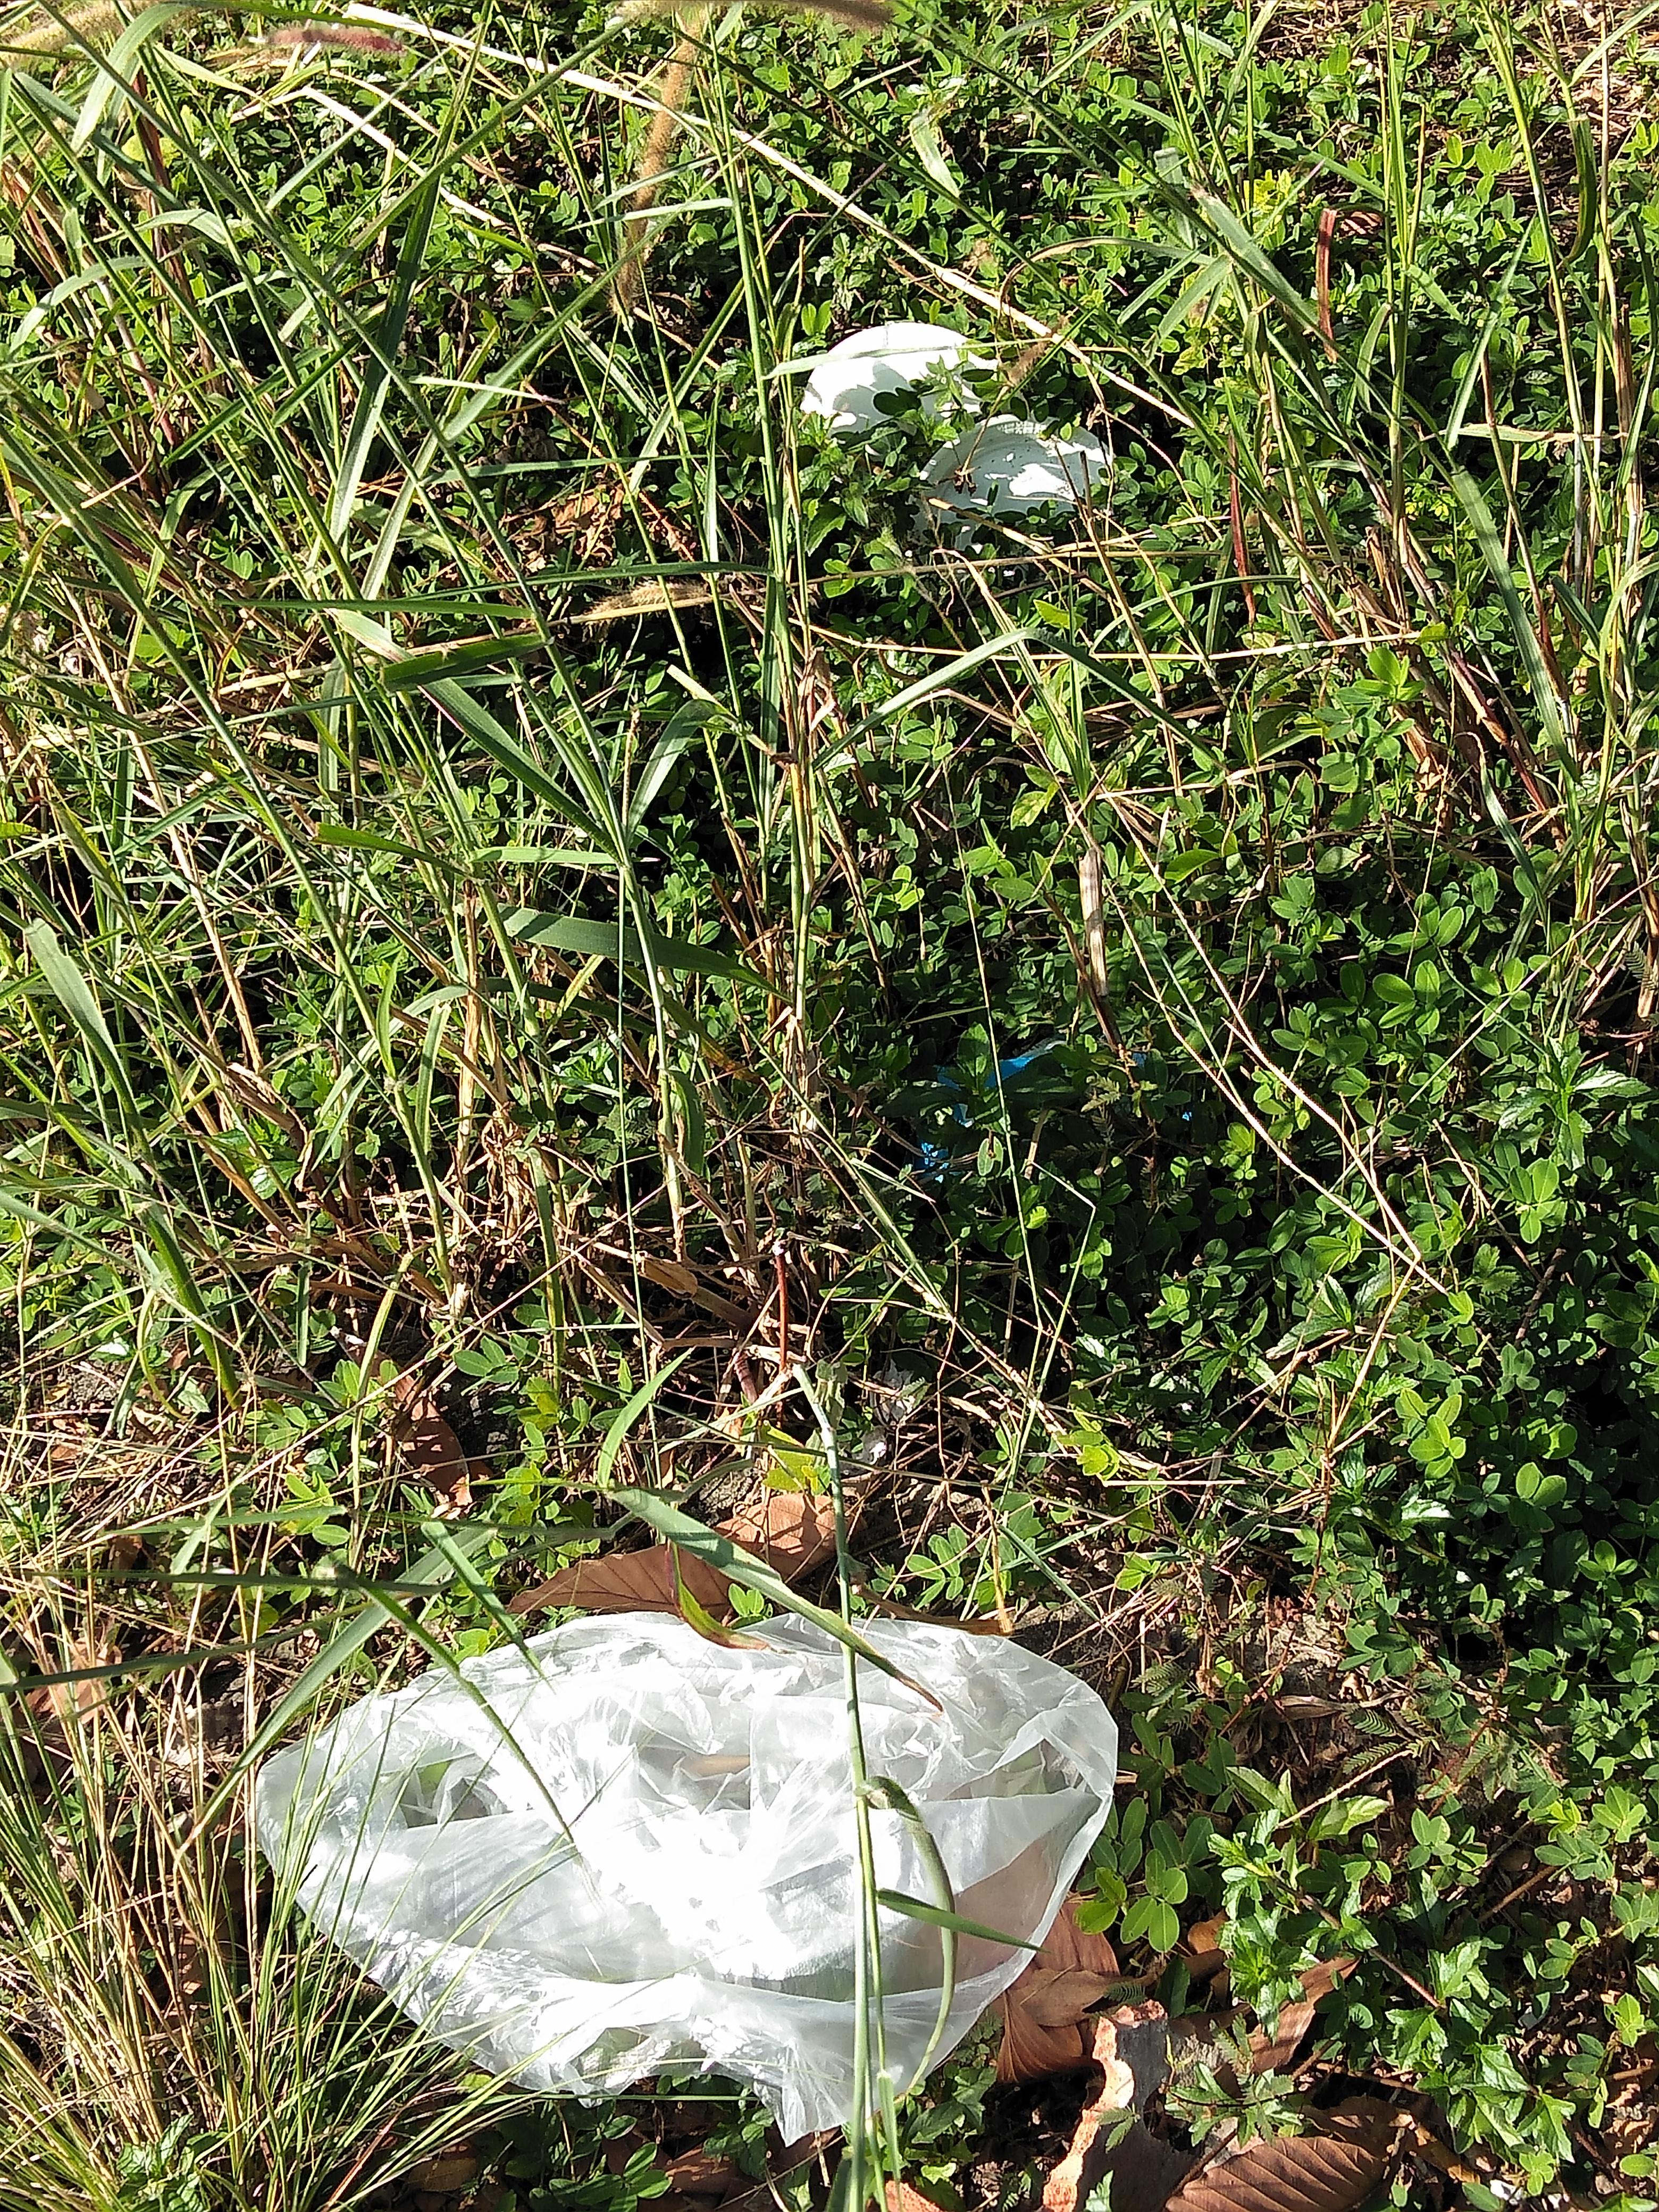
Object: Single-use carrier bag (Plastic bag & wrapper)

Object: Unlabeled litter (Unlabeled litter)

Object: Meal carton (Carton)

Object: Unlabeled litter (Unlabeled litter)